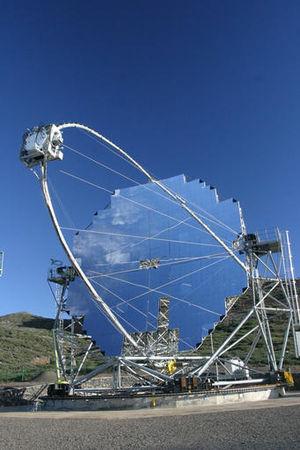
Objectif composite d'un télescope astronomique à la Palma
Un objectif est un système optique constitué d'un ensemble de lentilles optiques simples ou composées en verre minéral ou organique qui forment une succession de dioptres sphériques, asphériques ou plans qui caractérise le premier élément de l'instrument d'optique qui reçoit les rayons lumineux émanant de l'« objet ».